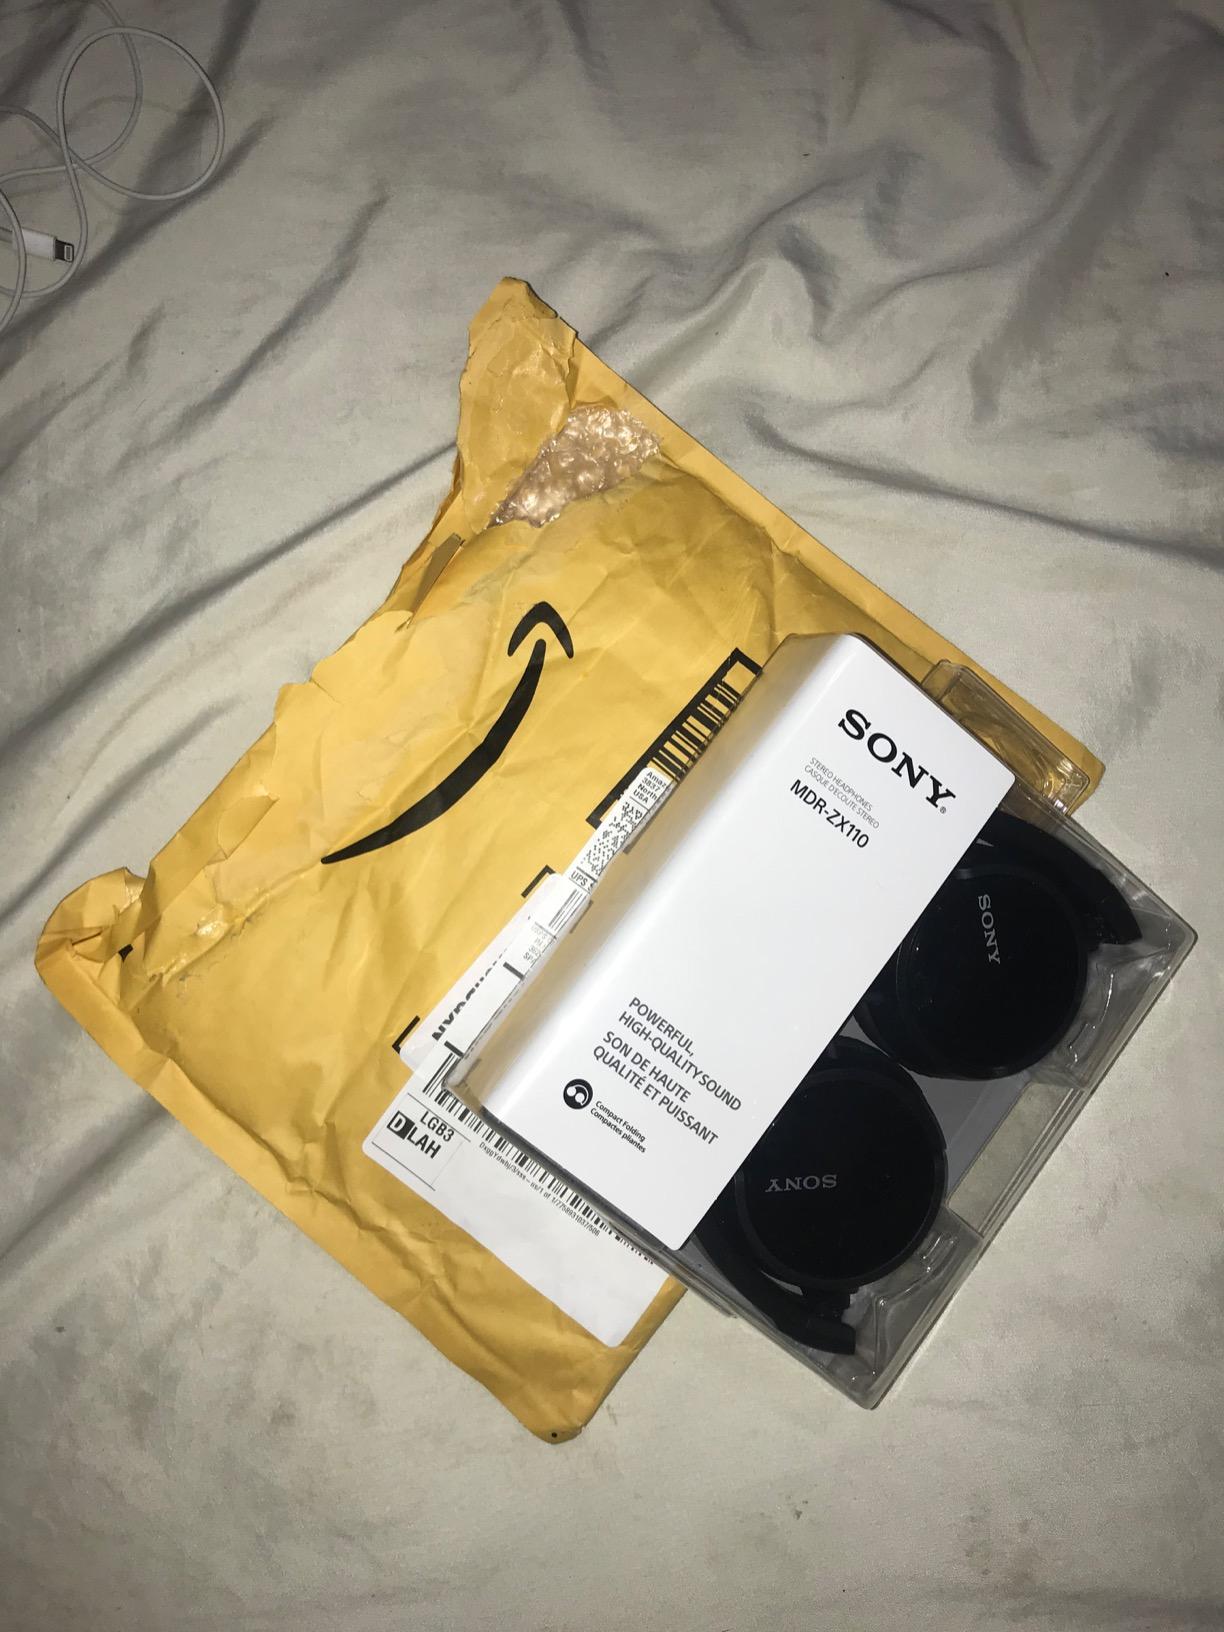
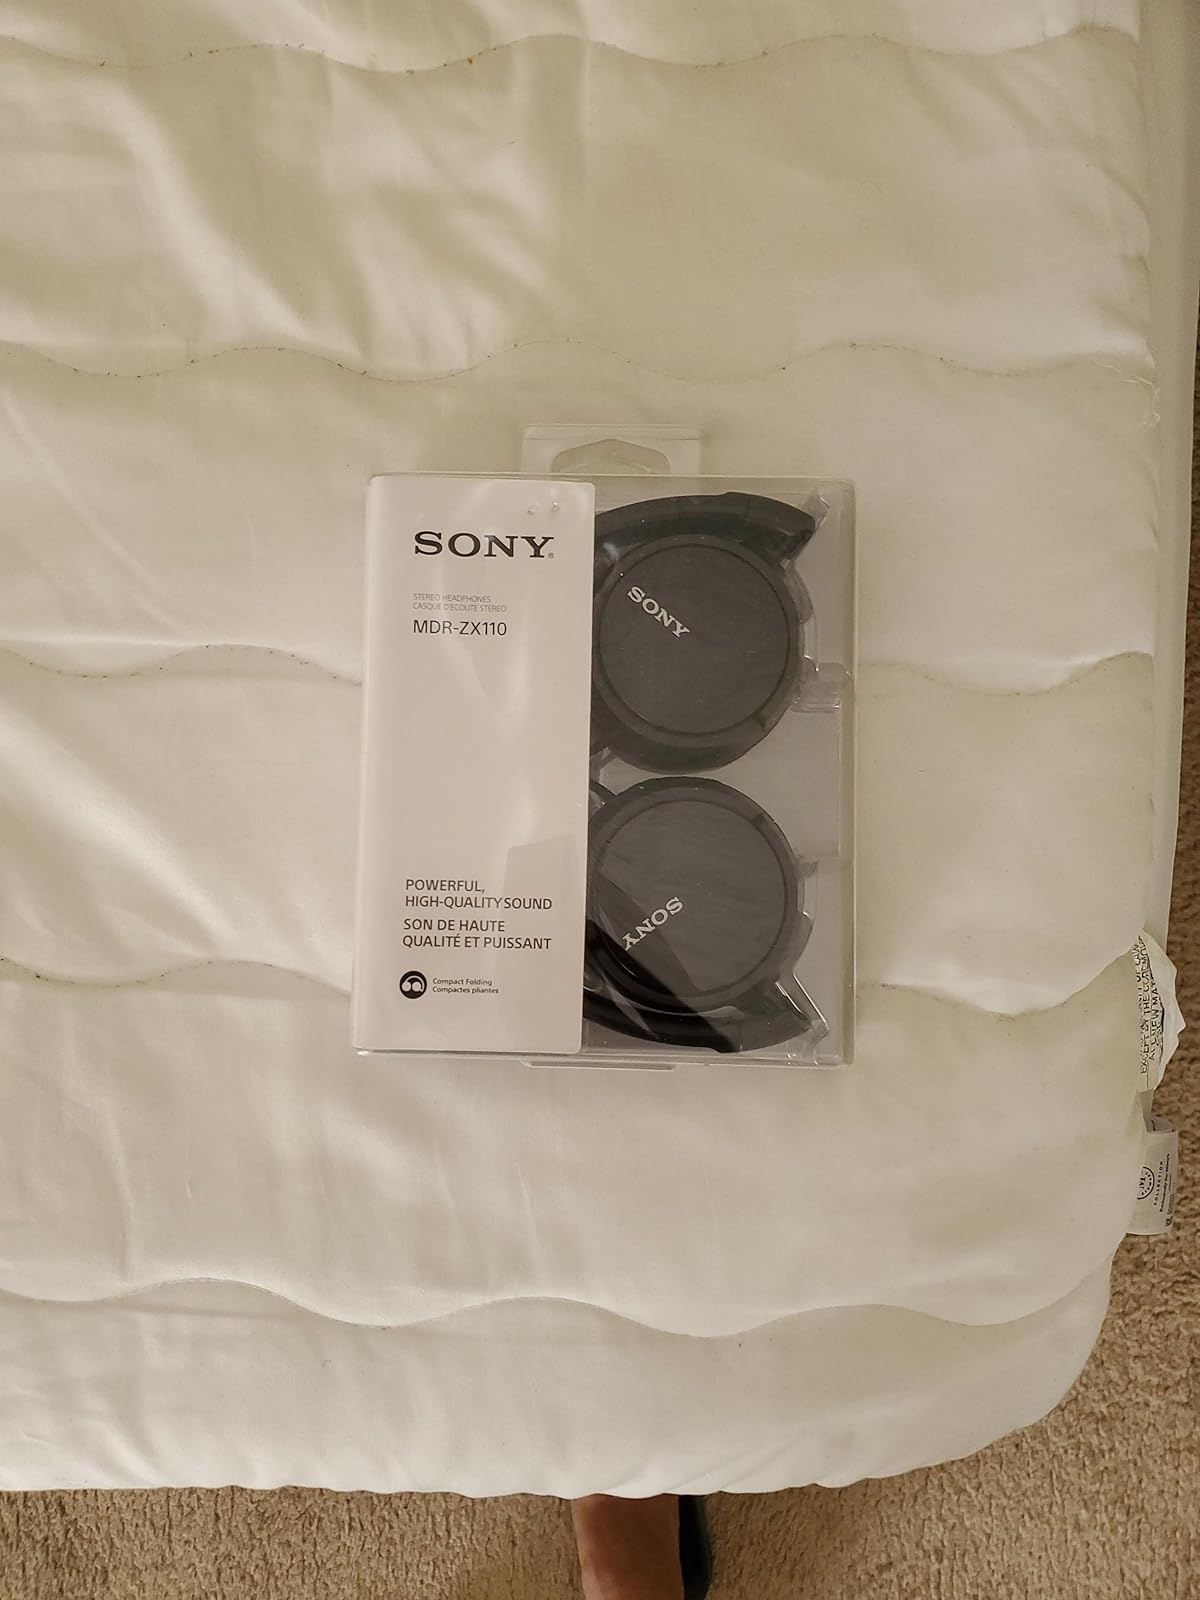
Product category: headphones
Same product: yes